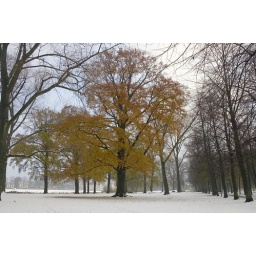
colorful tree in snow